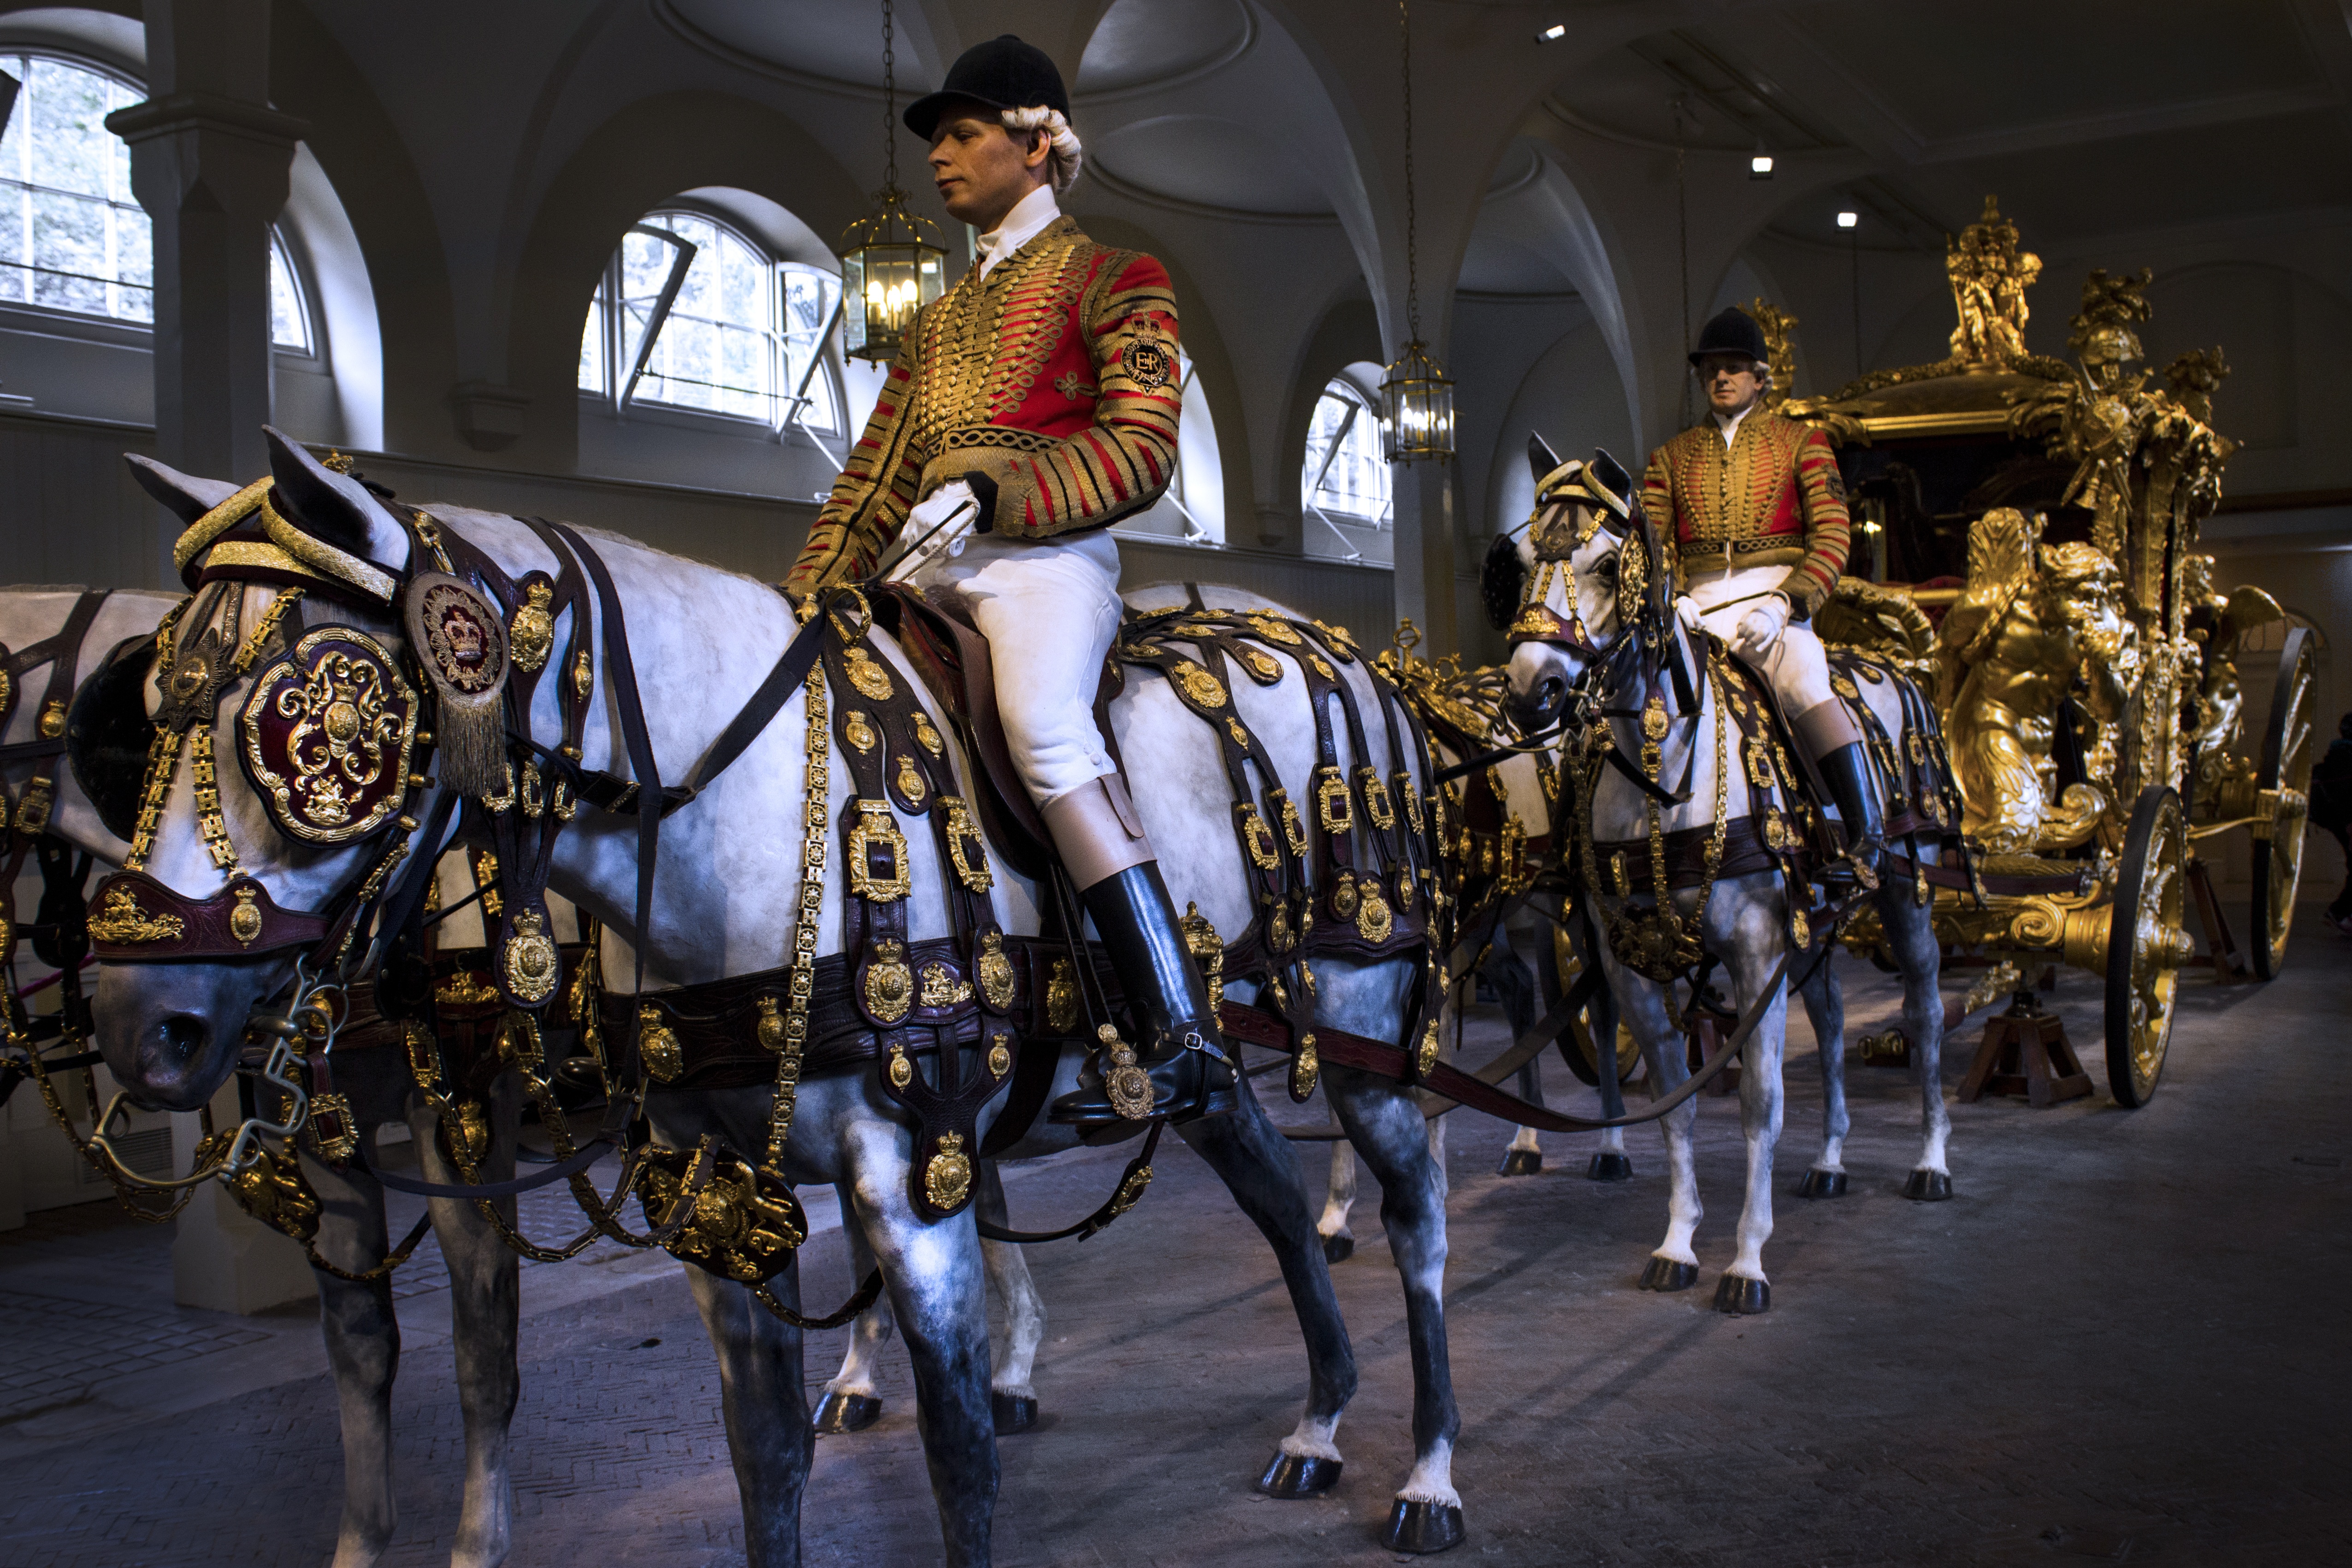
carnival, museum, horse, fashion, musician, clothing, performance art, london, gold, real, jockey, costume, carrozza, gilding